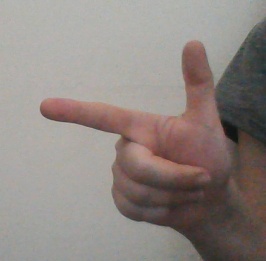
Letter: yaa